National Open Source-Intelligence Agency

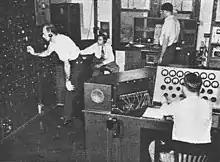
Members of the Foreign Broadcast Information Service listen to foreign radio intercepts in January 1945

The beginnings of open-source intelligence in the U.S. government originated with the Foreign Broadcast Information Service (FBIS), established in 1941 at the direction of President Franklin D. Roosevelt to collect intelligence on Axis radio propaganda directed at the United States. During WWII it was renamed the Foreign Broadcast Intelligence Service, and focused on aid to the war effort. Amid the wide ranging reorganization of American defense and intelligence infrastructure following the war, in 1946, the service was renamed the Foreign Broadcast Information Service (FBIS), and became a part of the Central Intelligence Agency (CIA) once the agency was formed from the National Security Act of 1947. The service's mission at CIA revolved around radio and press agency monitoring, built on what was already becoming an “almost mature, trained and disciplined” organization from the war experience. In 1967, the service's mission was expanded to cover foreign mass media transmitted by radio, television, and print. In the 1990's, the mission was expanded again to include information made available on the internet.